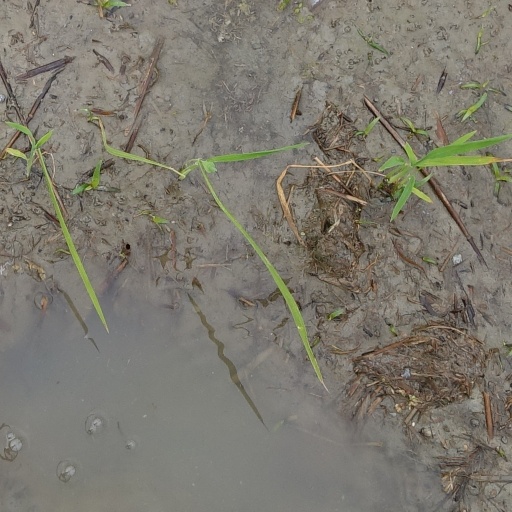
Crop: rice